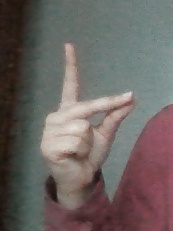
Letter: ta